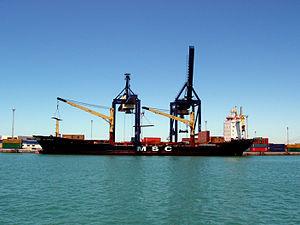
Le port de la baie de Cadix est un complexe portuaire situé sur le littoral atlantique espagnol, dans la province de Cadix, en Andalousie. Il regroupe cinq ports autrefois indépendants et dispersés sur trois communes, dans une structure placée sous la tutelle du ministère de l'Équipement. Héritier d'une histoire prestigieuse, le port de la Baie bénéficie d'une situation privilégiée et connaît depuis plusieurs années une croissance soutenue qui le place parmi les premiers ports andalous et espagnols.